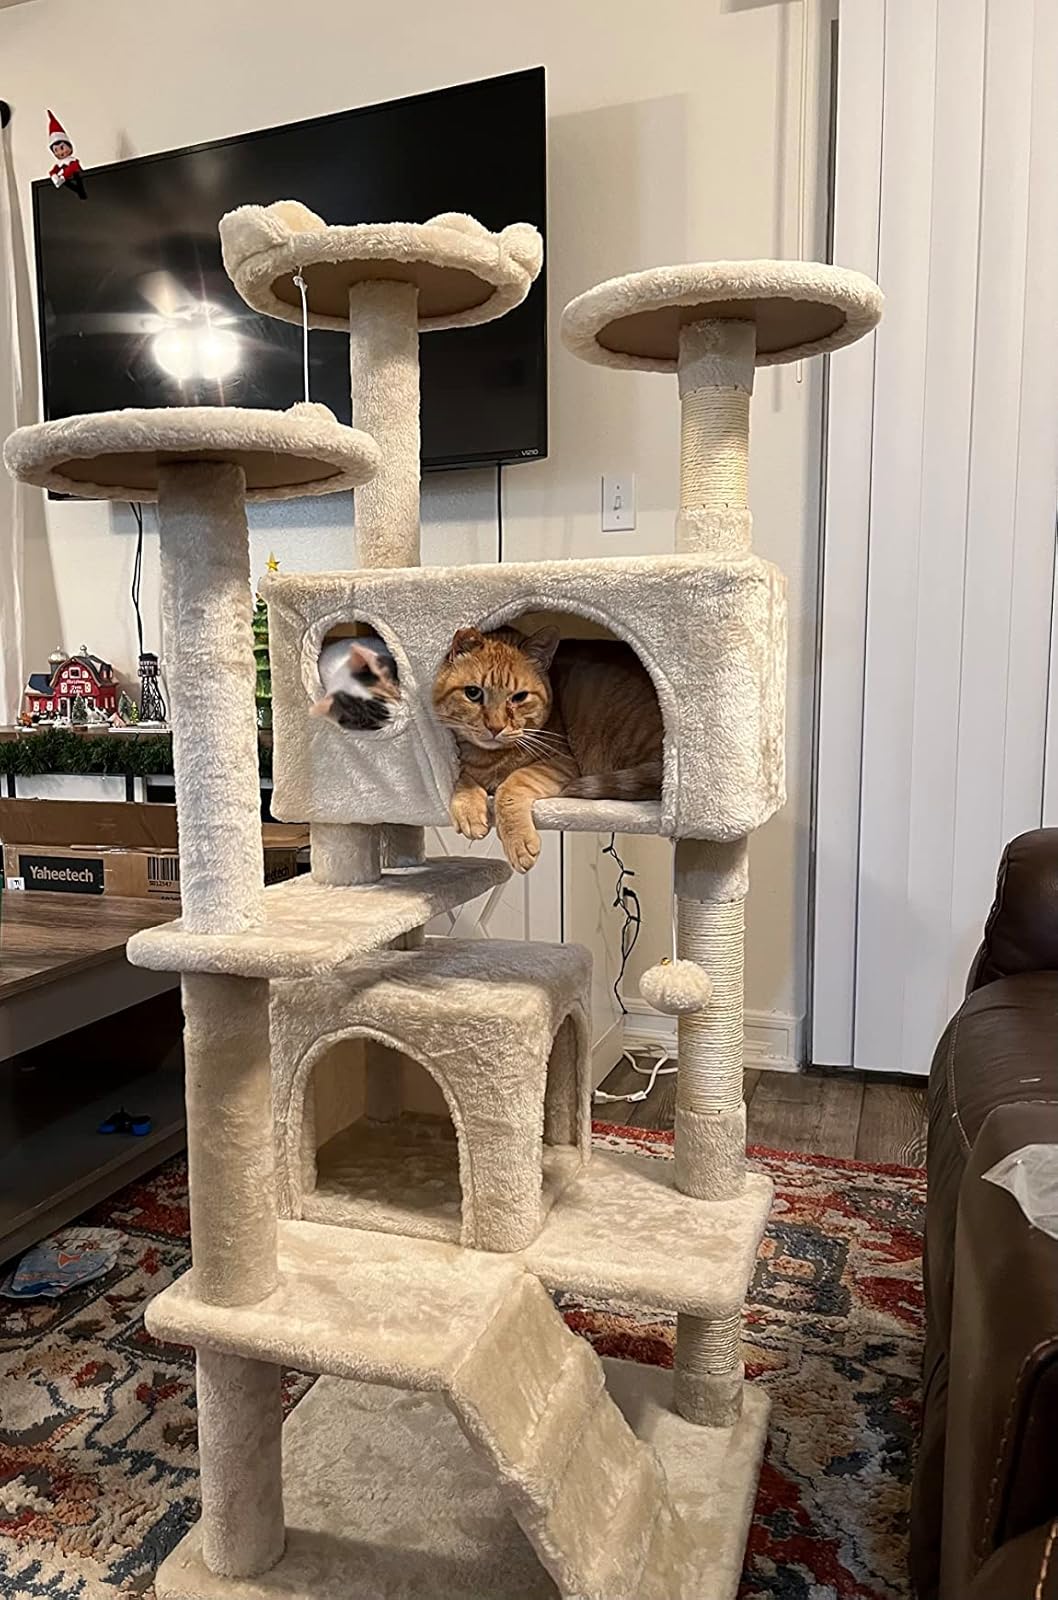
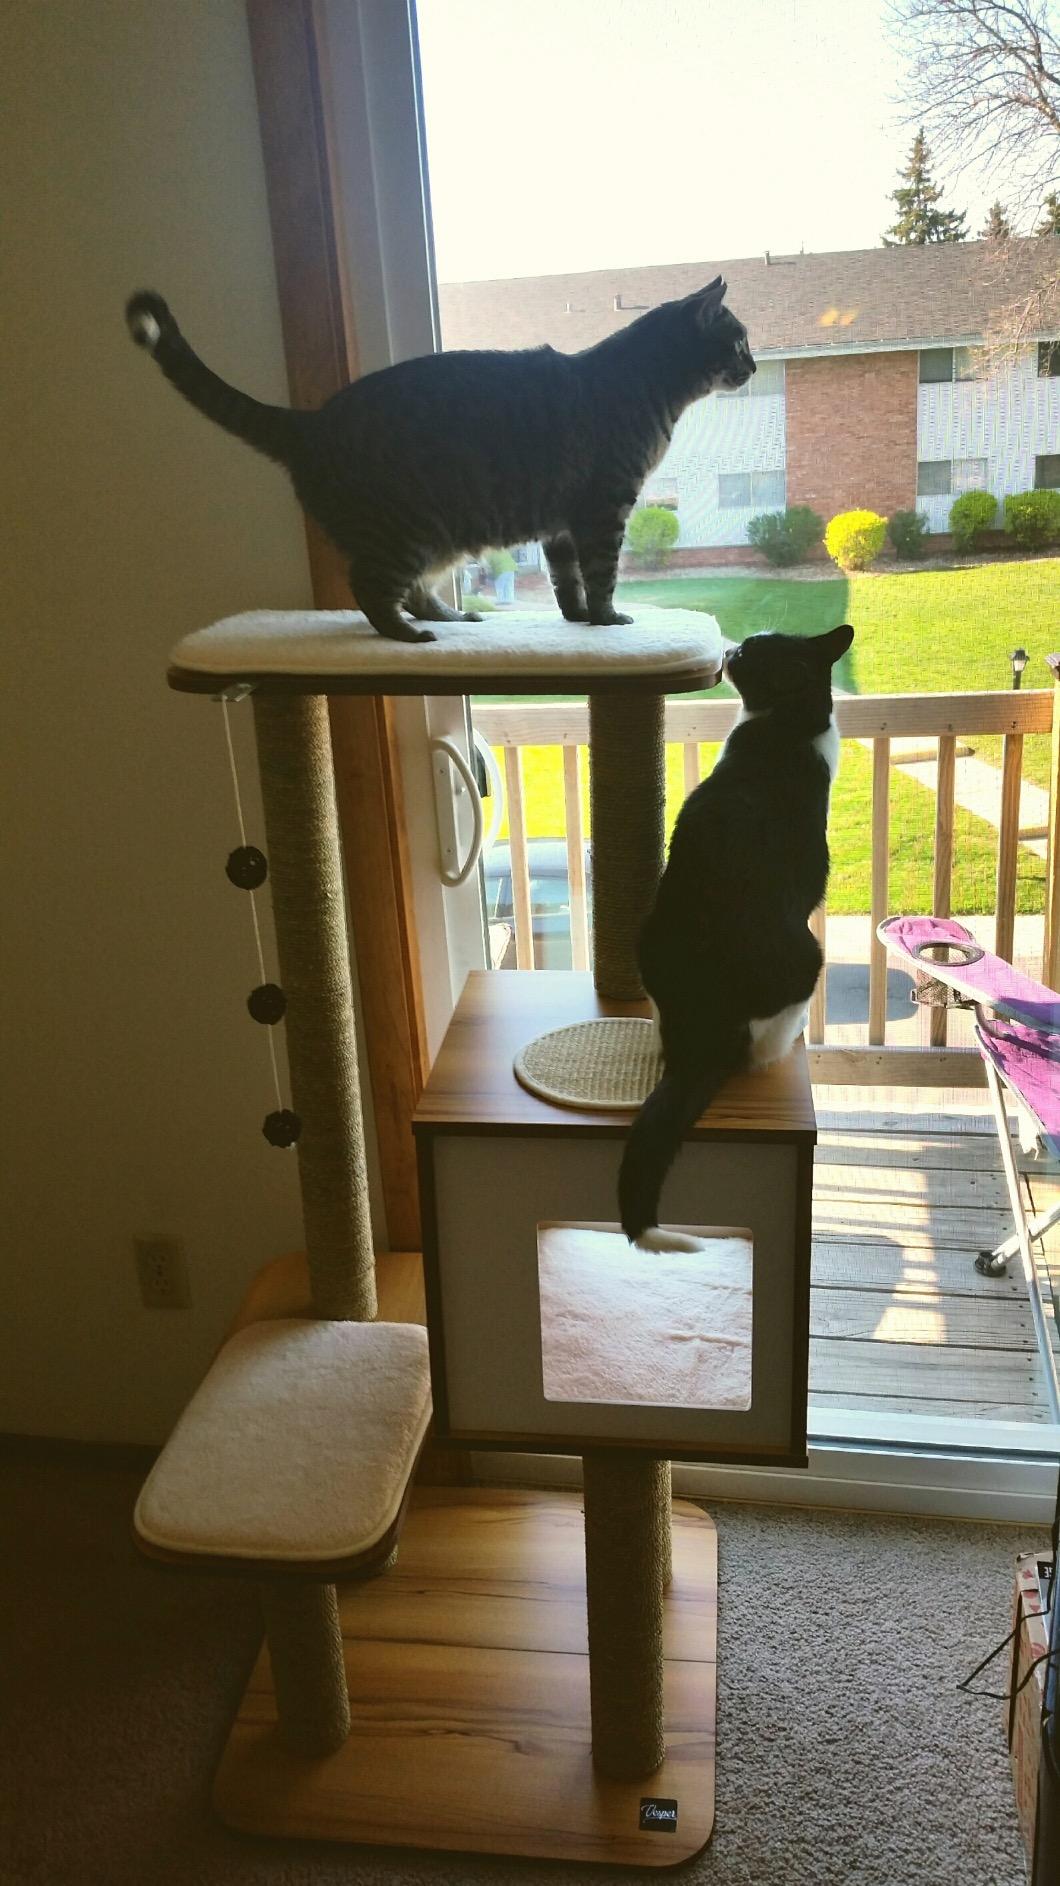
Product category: items_cat tree
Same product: no